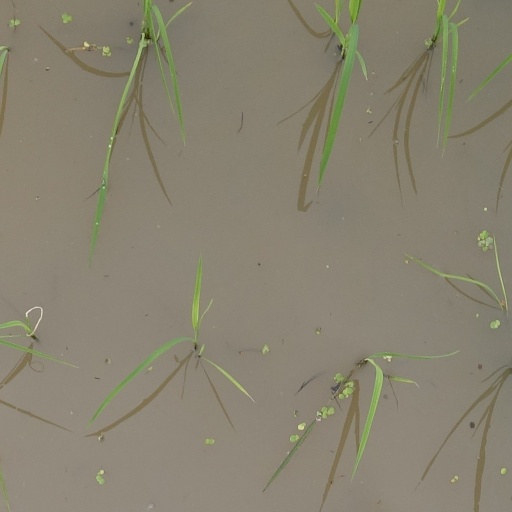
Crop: rice